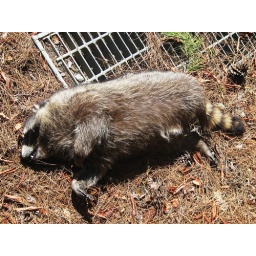
Found this down the road from my house in San Jose, Ca..